Petter Eliassen

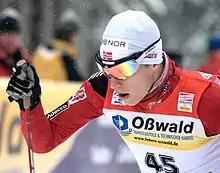
Petter Eliassen during the Tour de Ski in January 2010

Petter Eliassen (born December 1, 1985) is a Norwegian cross-country skier who has competed since 2004. His best World Cup finish was second in a 4 × 10 km relay event in Finland in March 2010. He won the Vasaloppet in 2015 and 2020, and Birkebeinerrennet in 2015 and 2019.